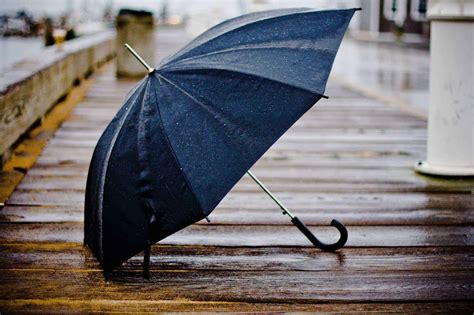
Weather: rain or strom